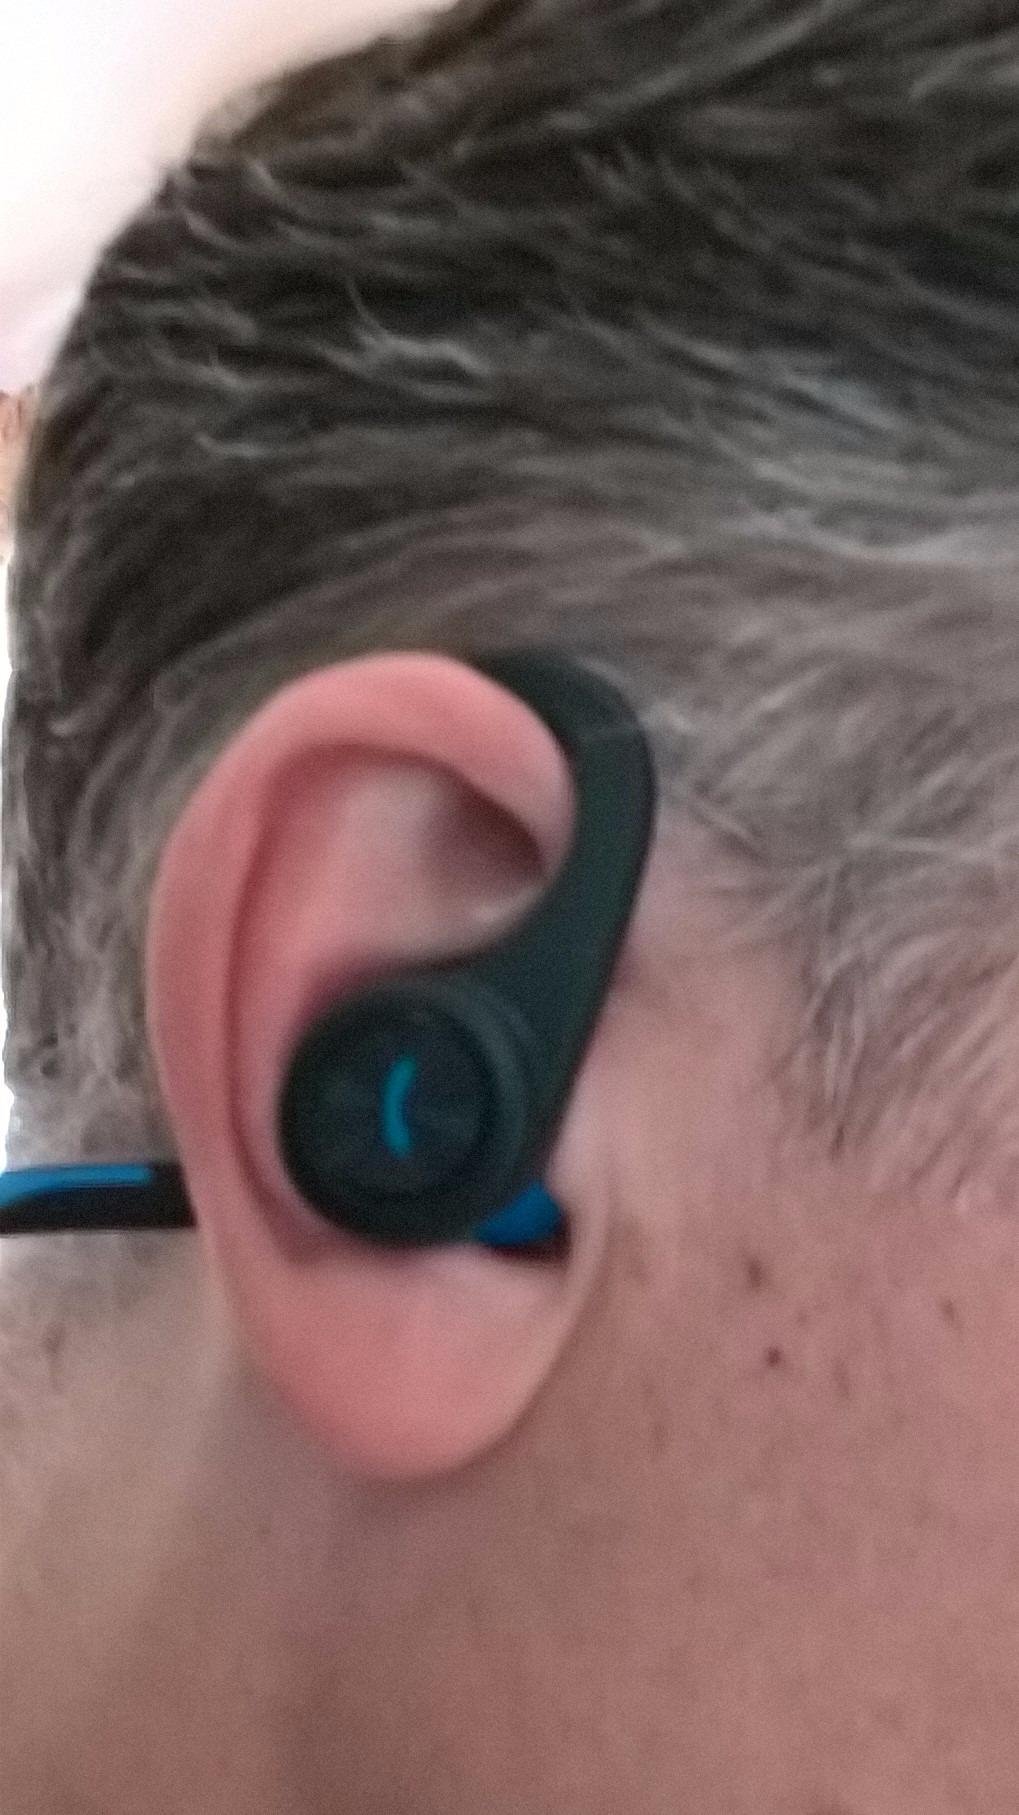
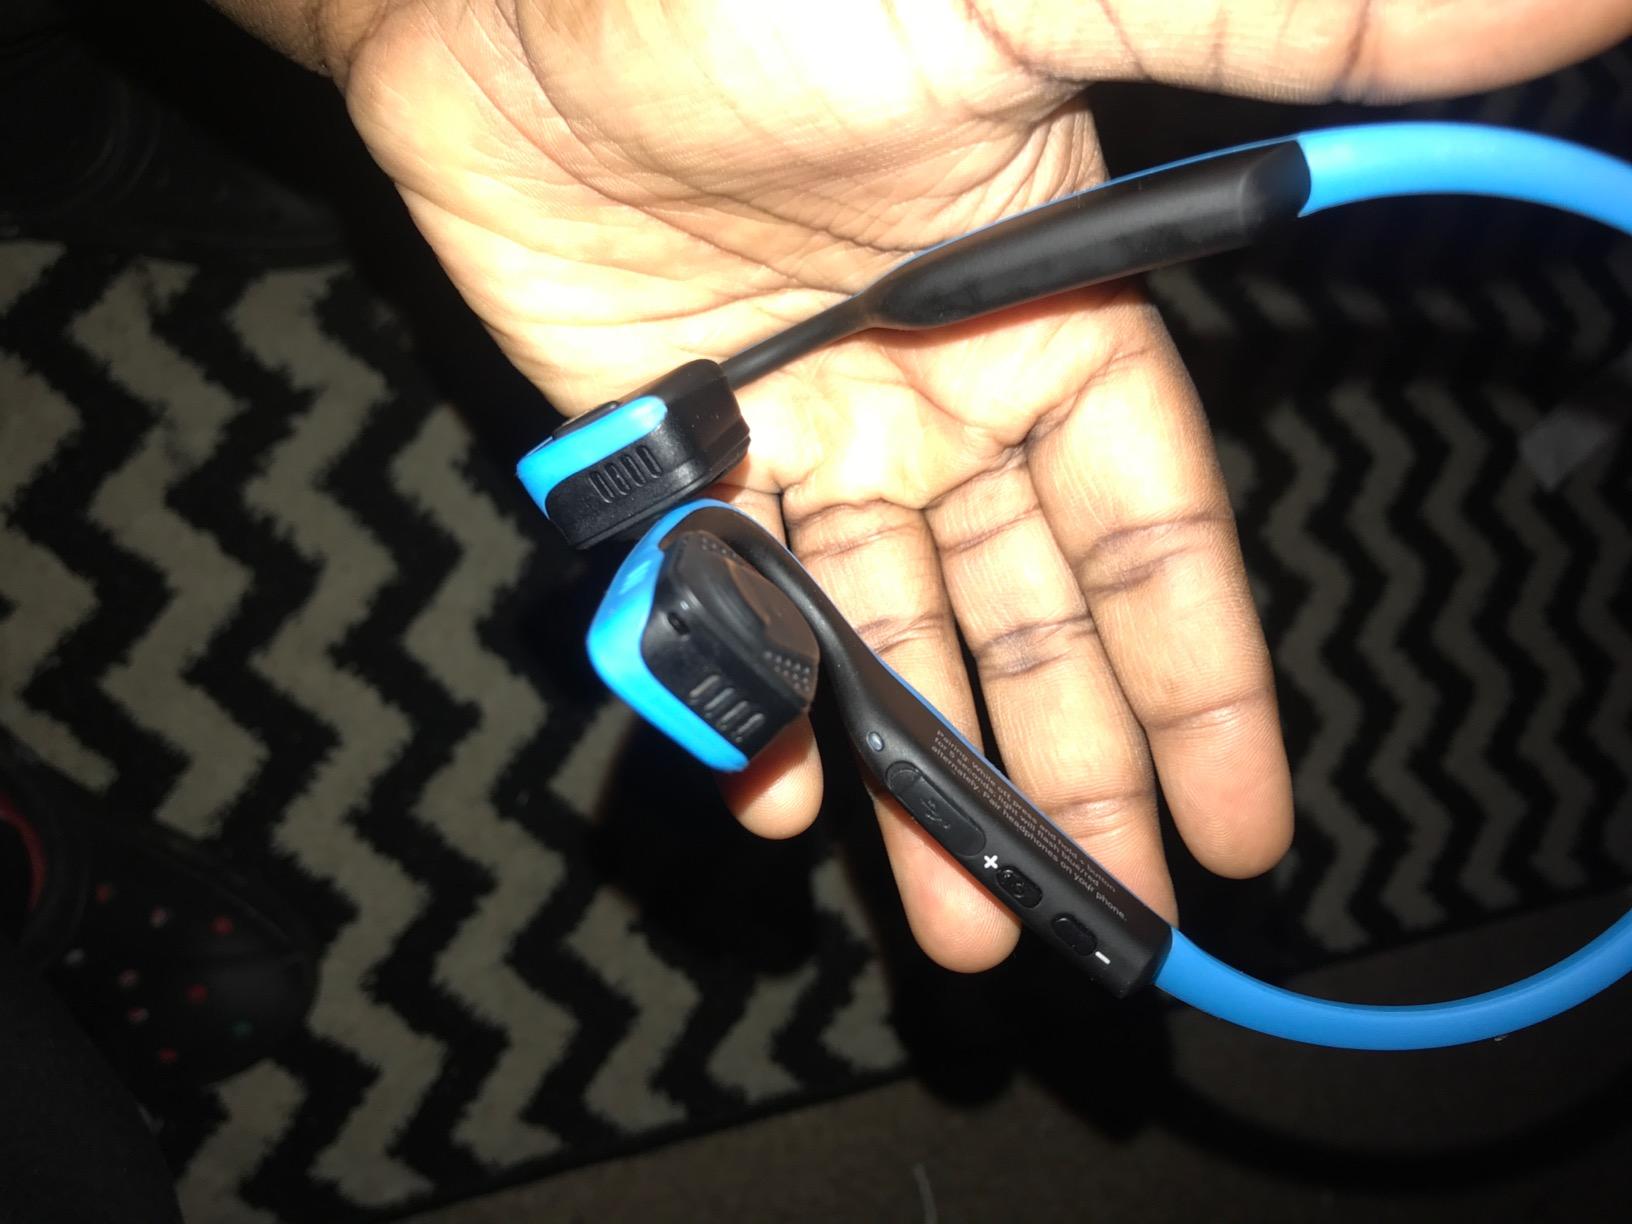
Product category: headphones
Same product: no